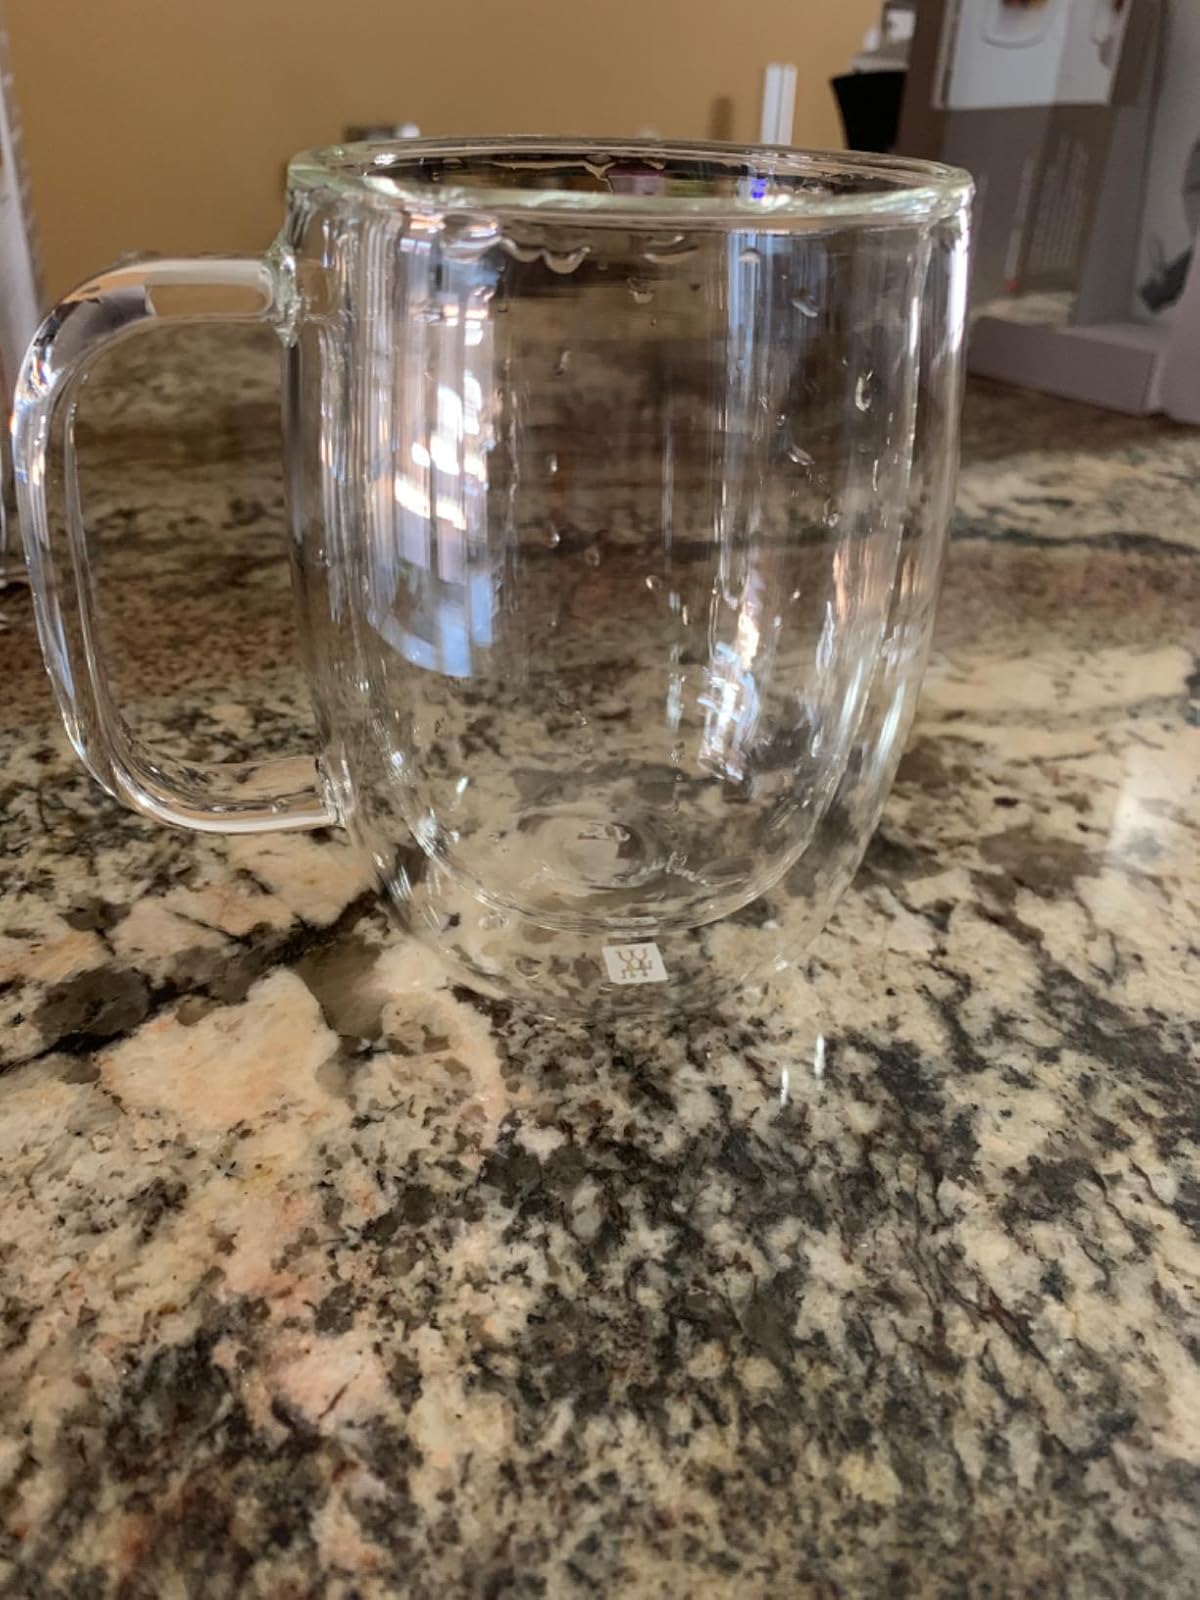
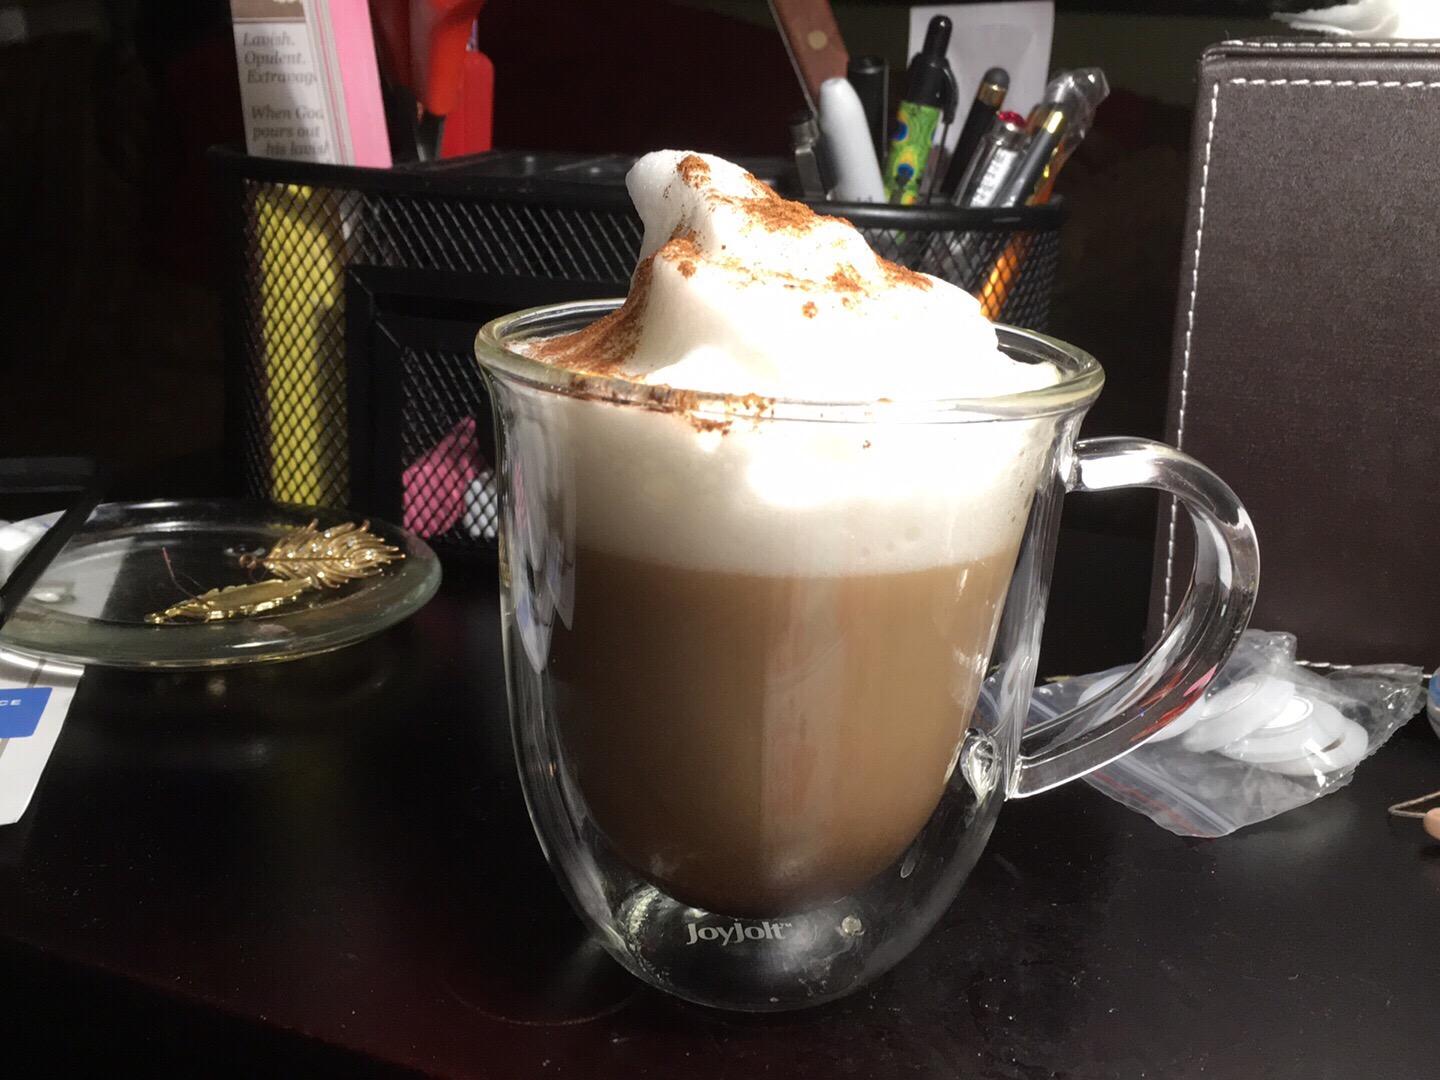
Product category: items_mug
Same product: no